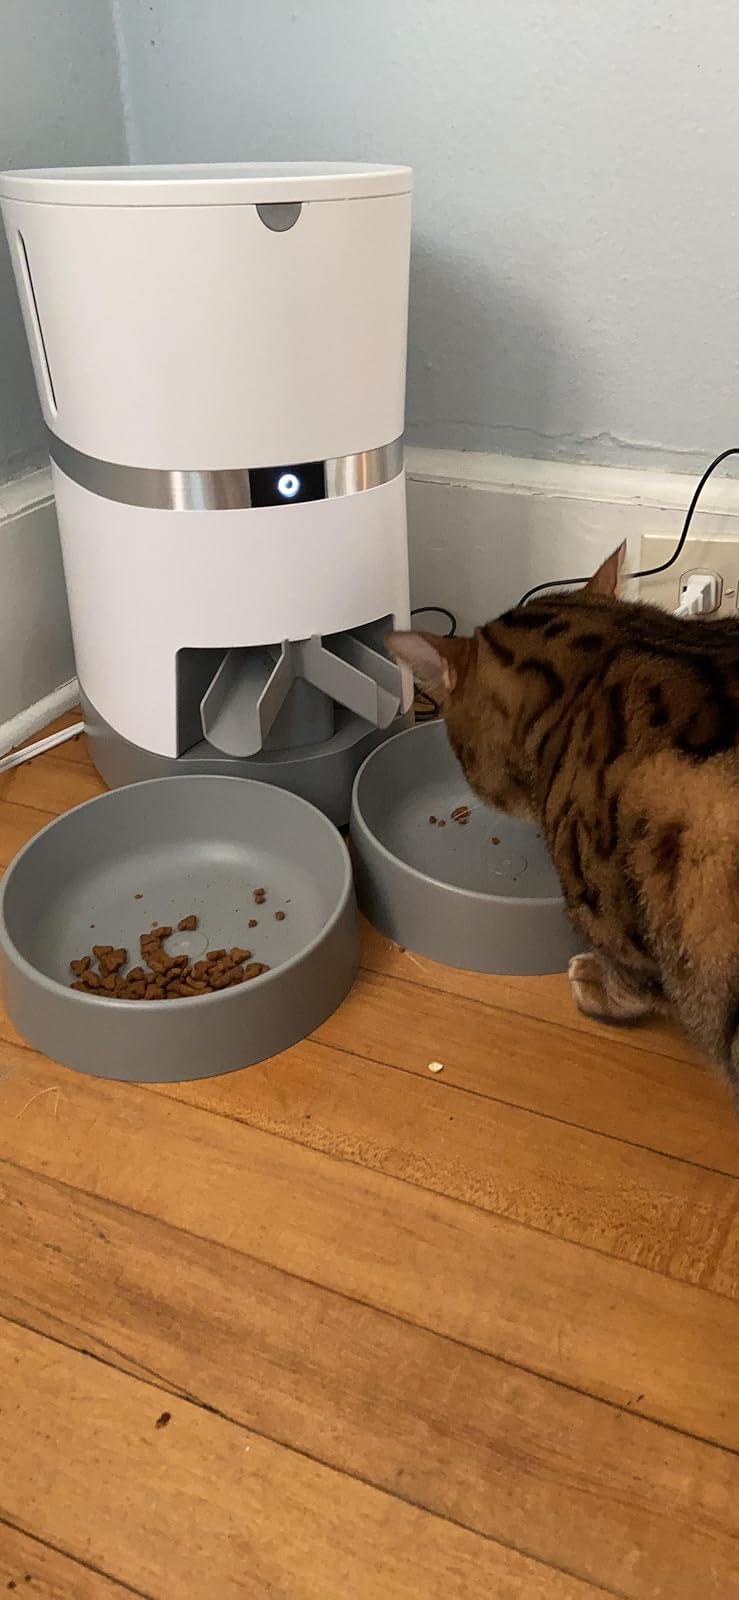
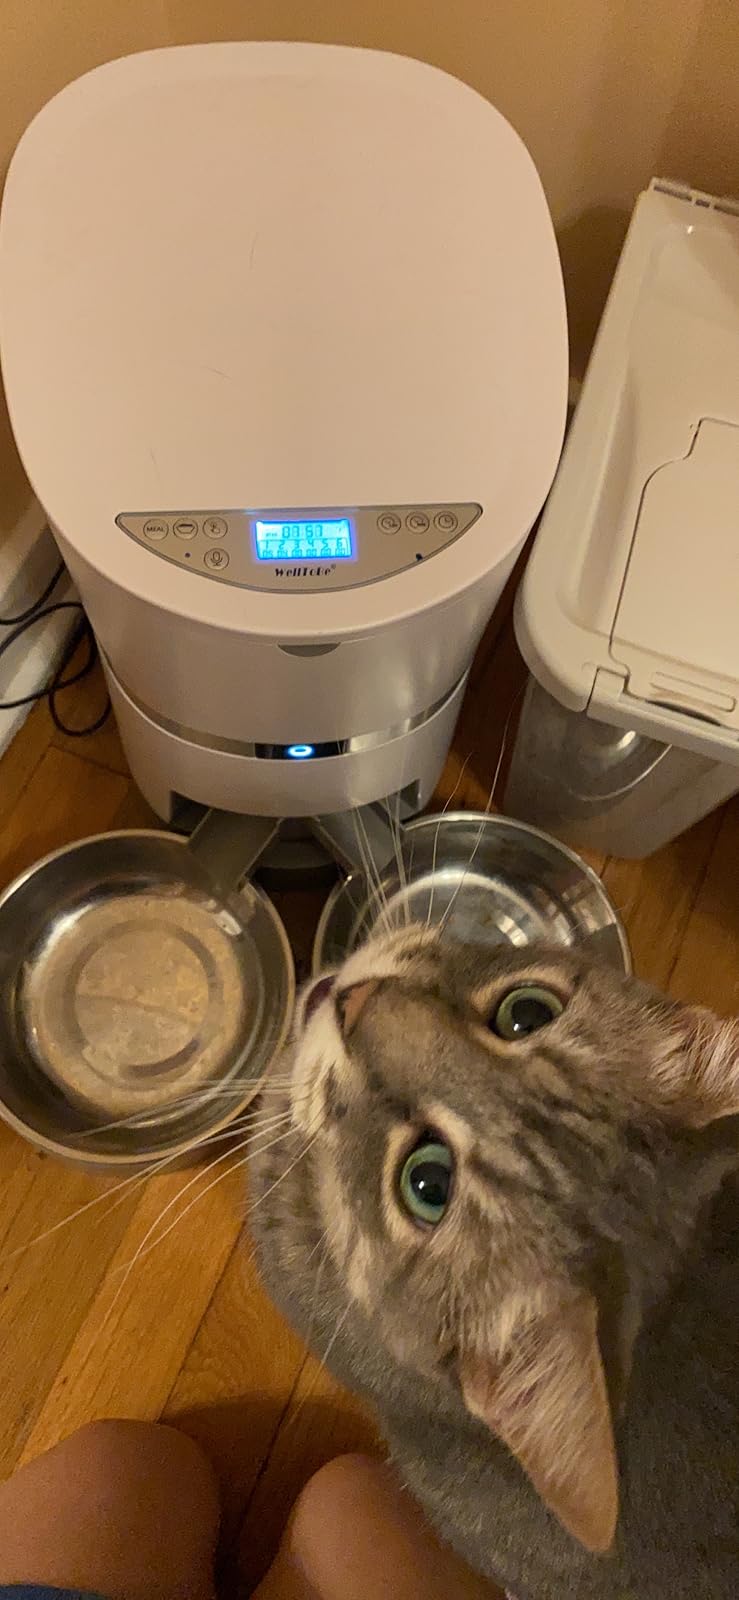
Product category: items_feeder
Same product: yes